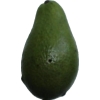
Label: green_avocado